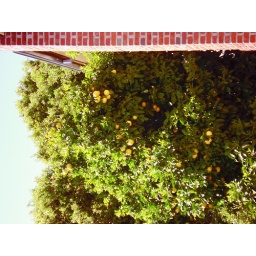
flowers around my house (okay, its next door, and its sideways, but i covet her grapefruit)